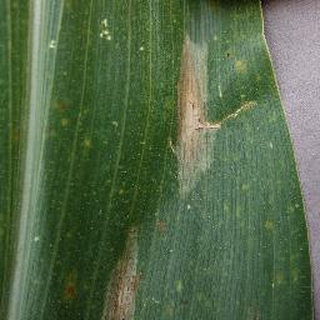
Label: corn_northern_leaf_blight